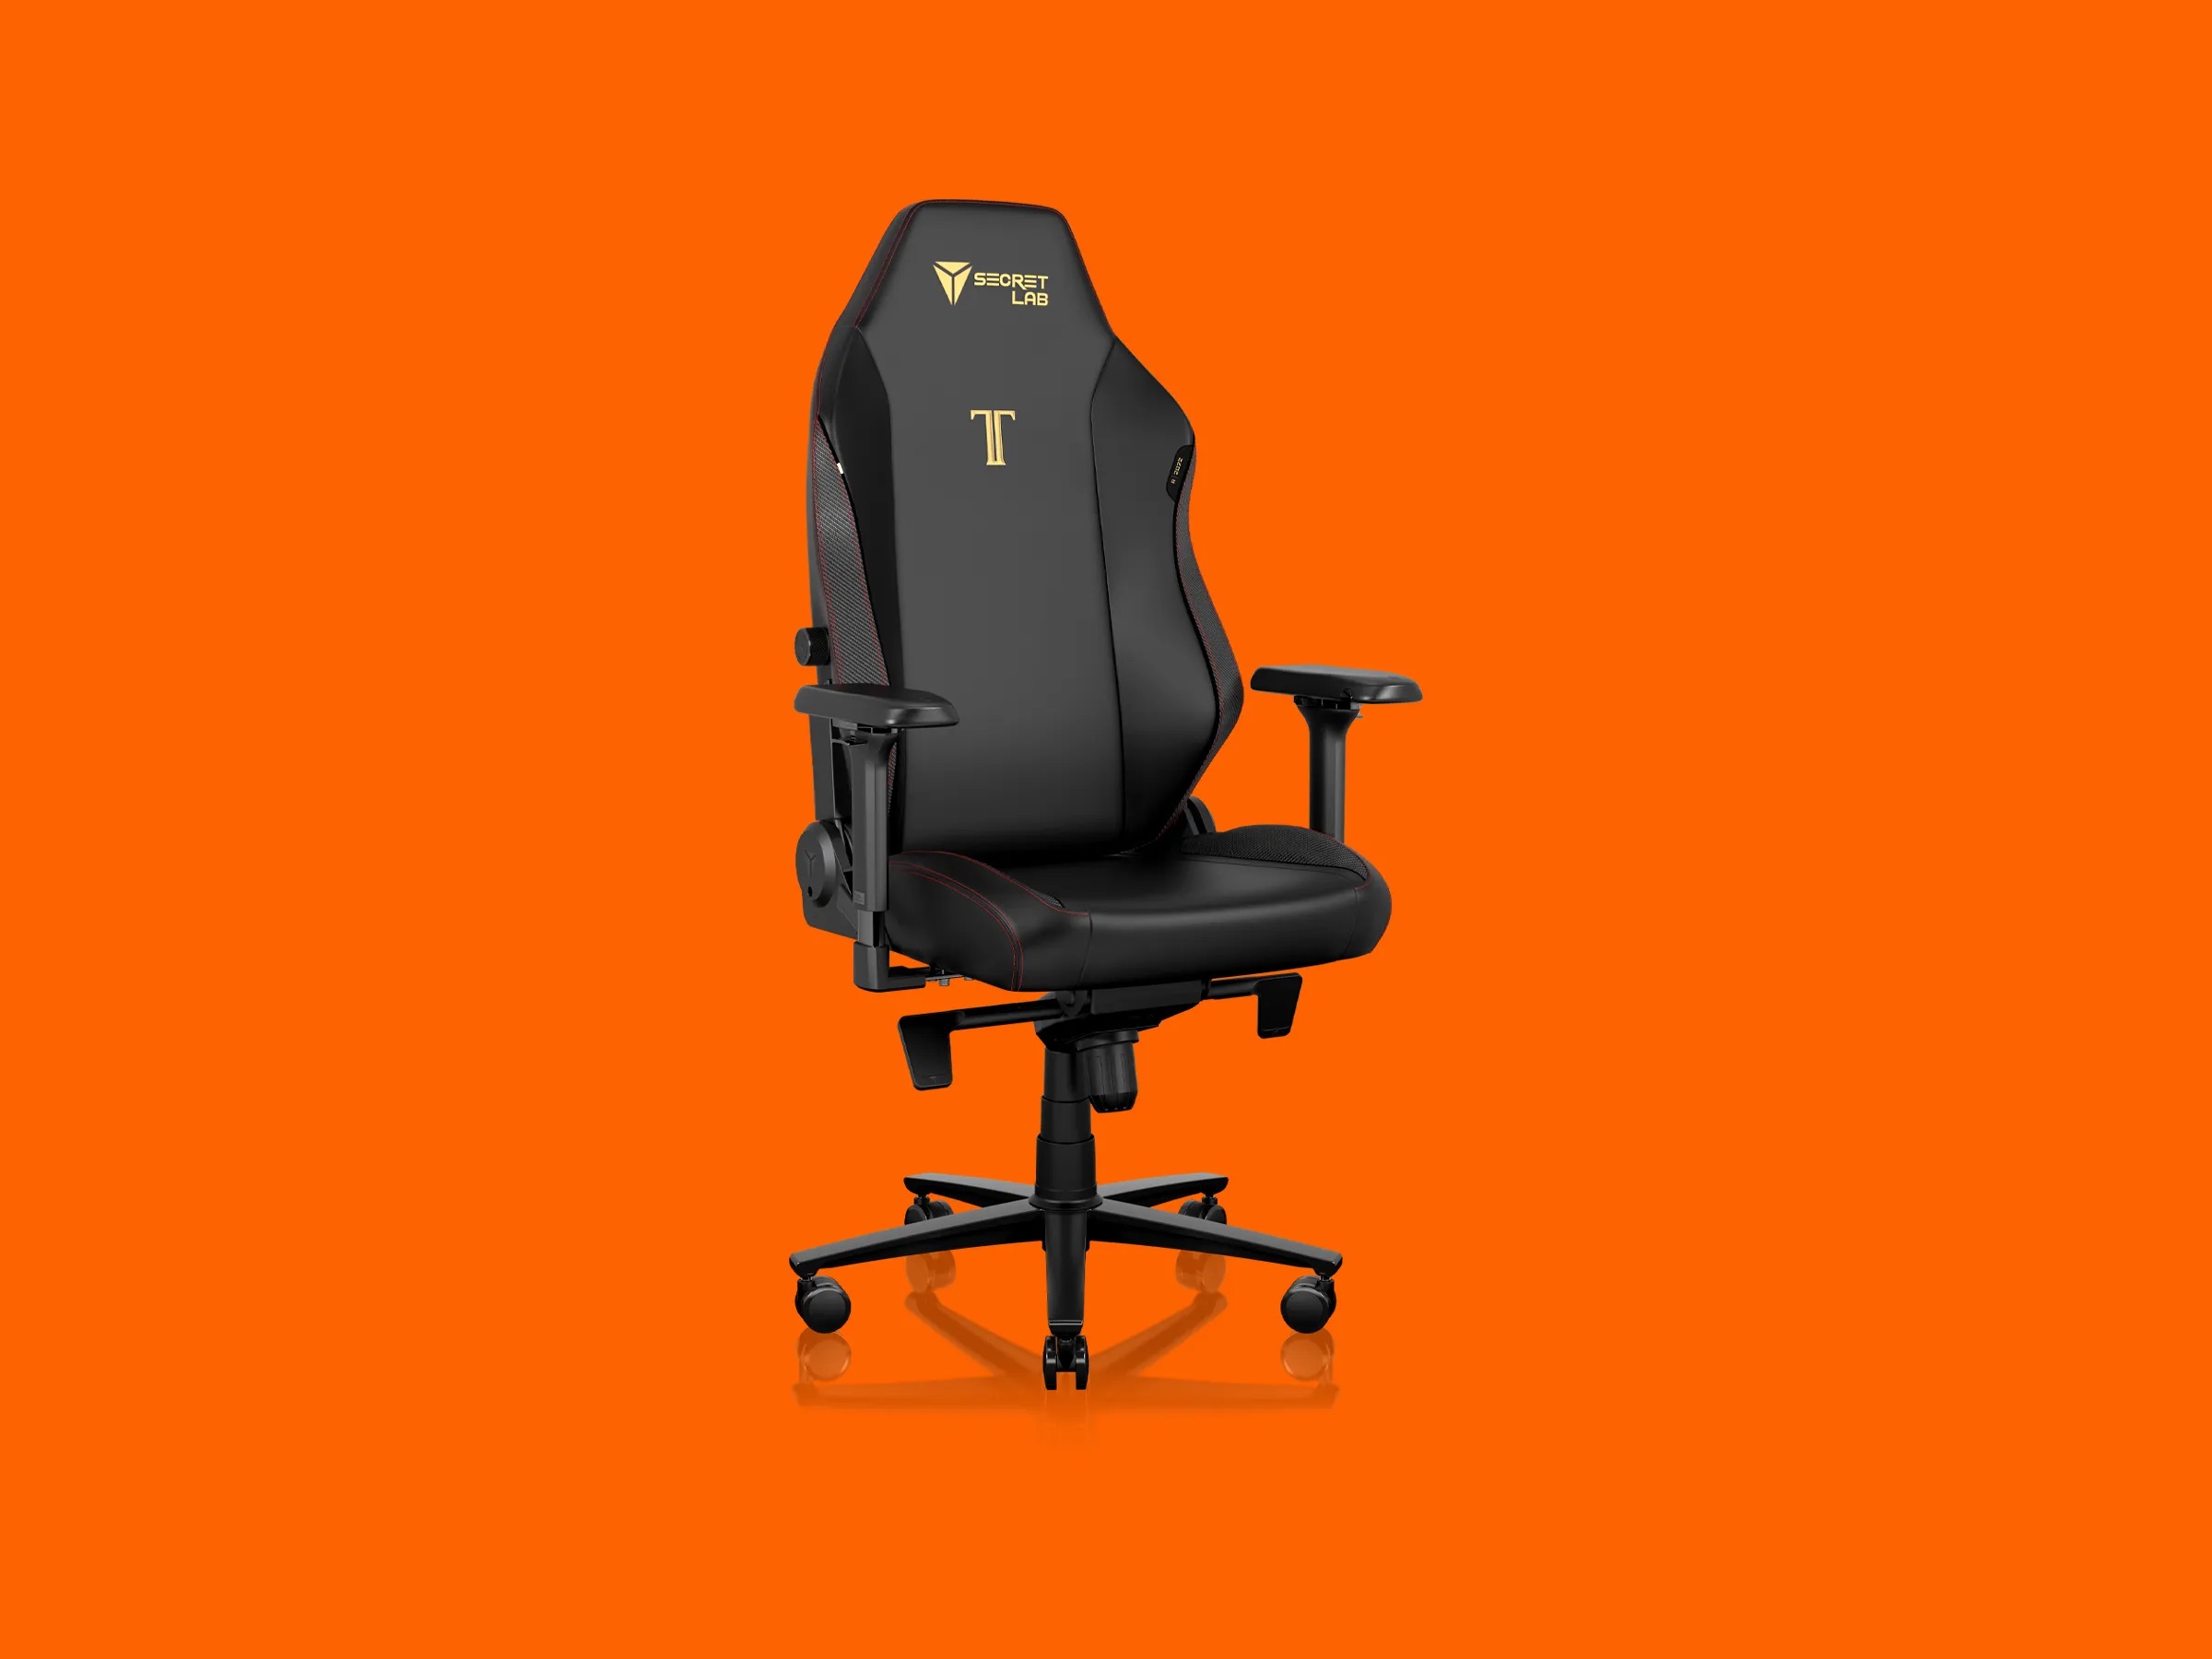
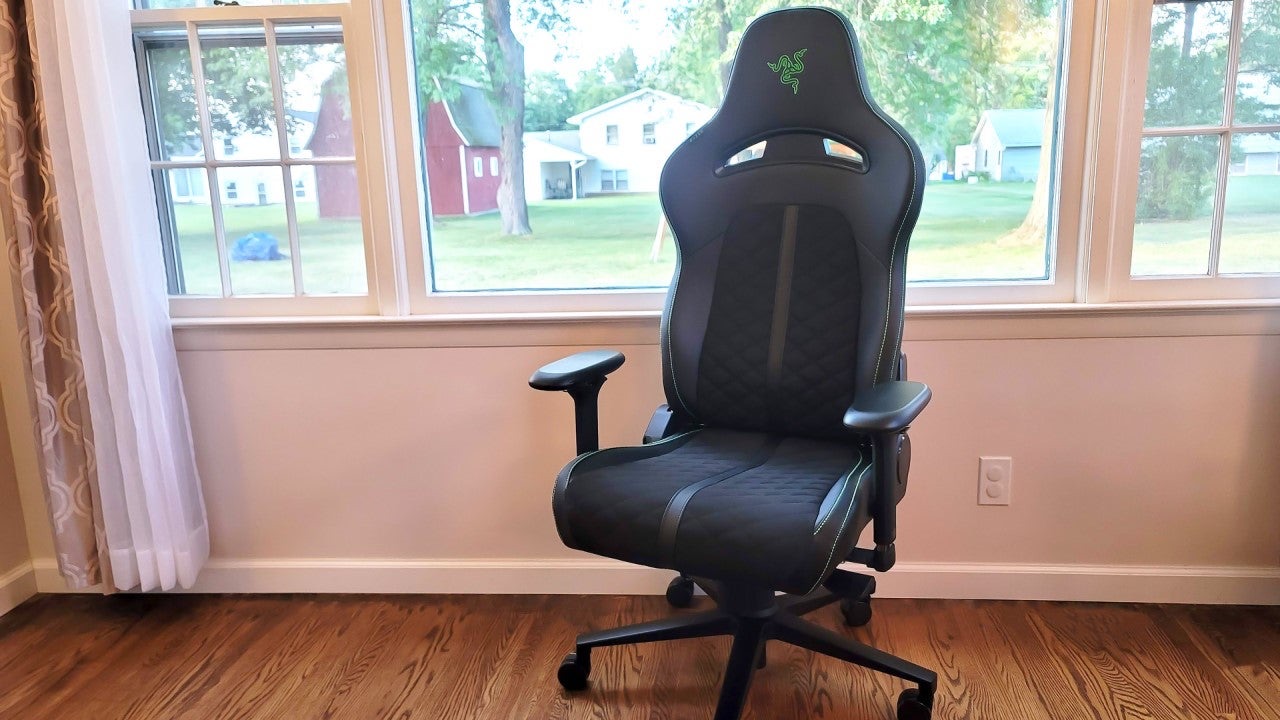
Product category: items_chair
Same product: no